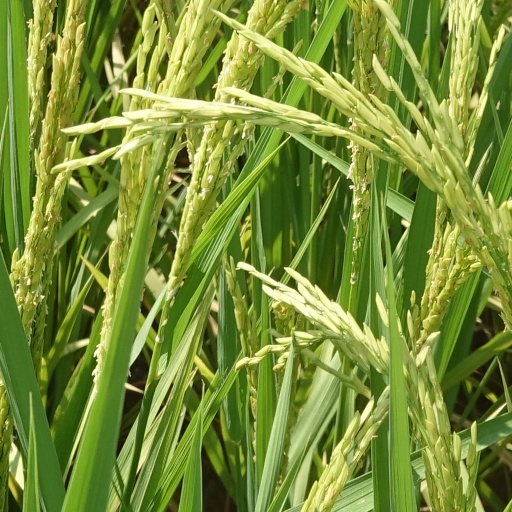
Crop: rice